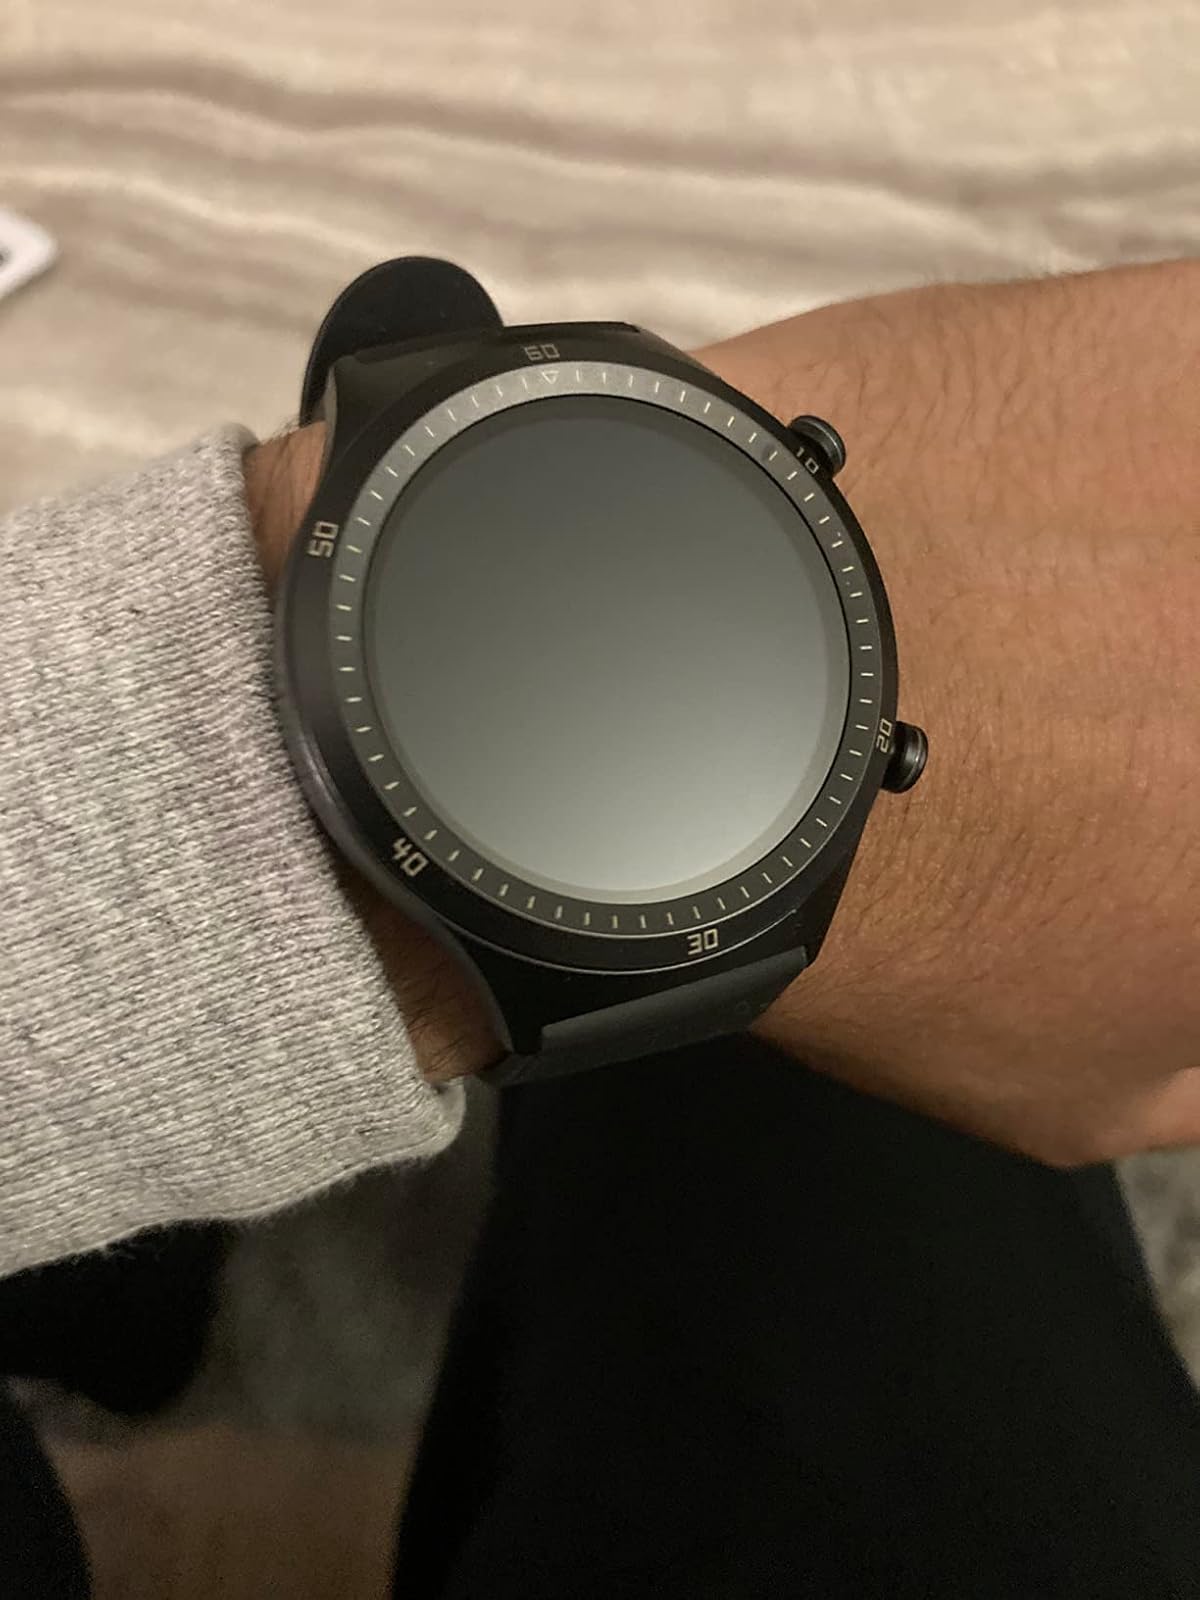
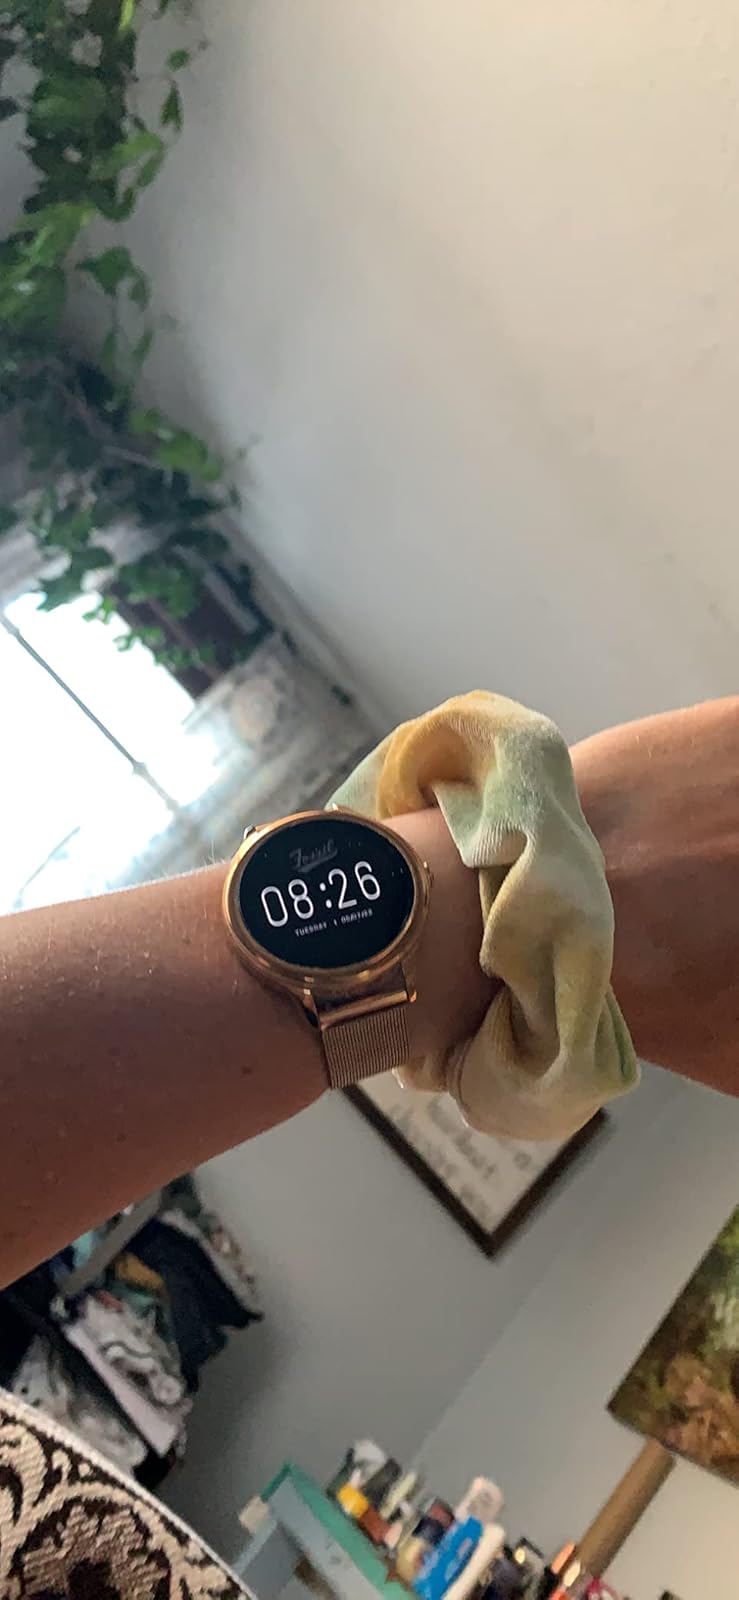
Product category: smartwatch
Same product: no